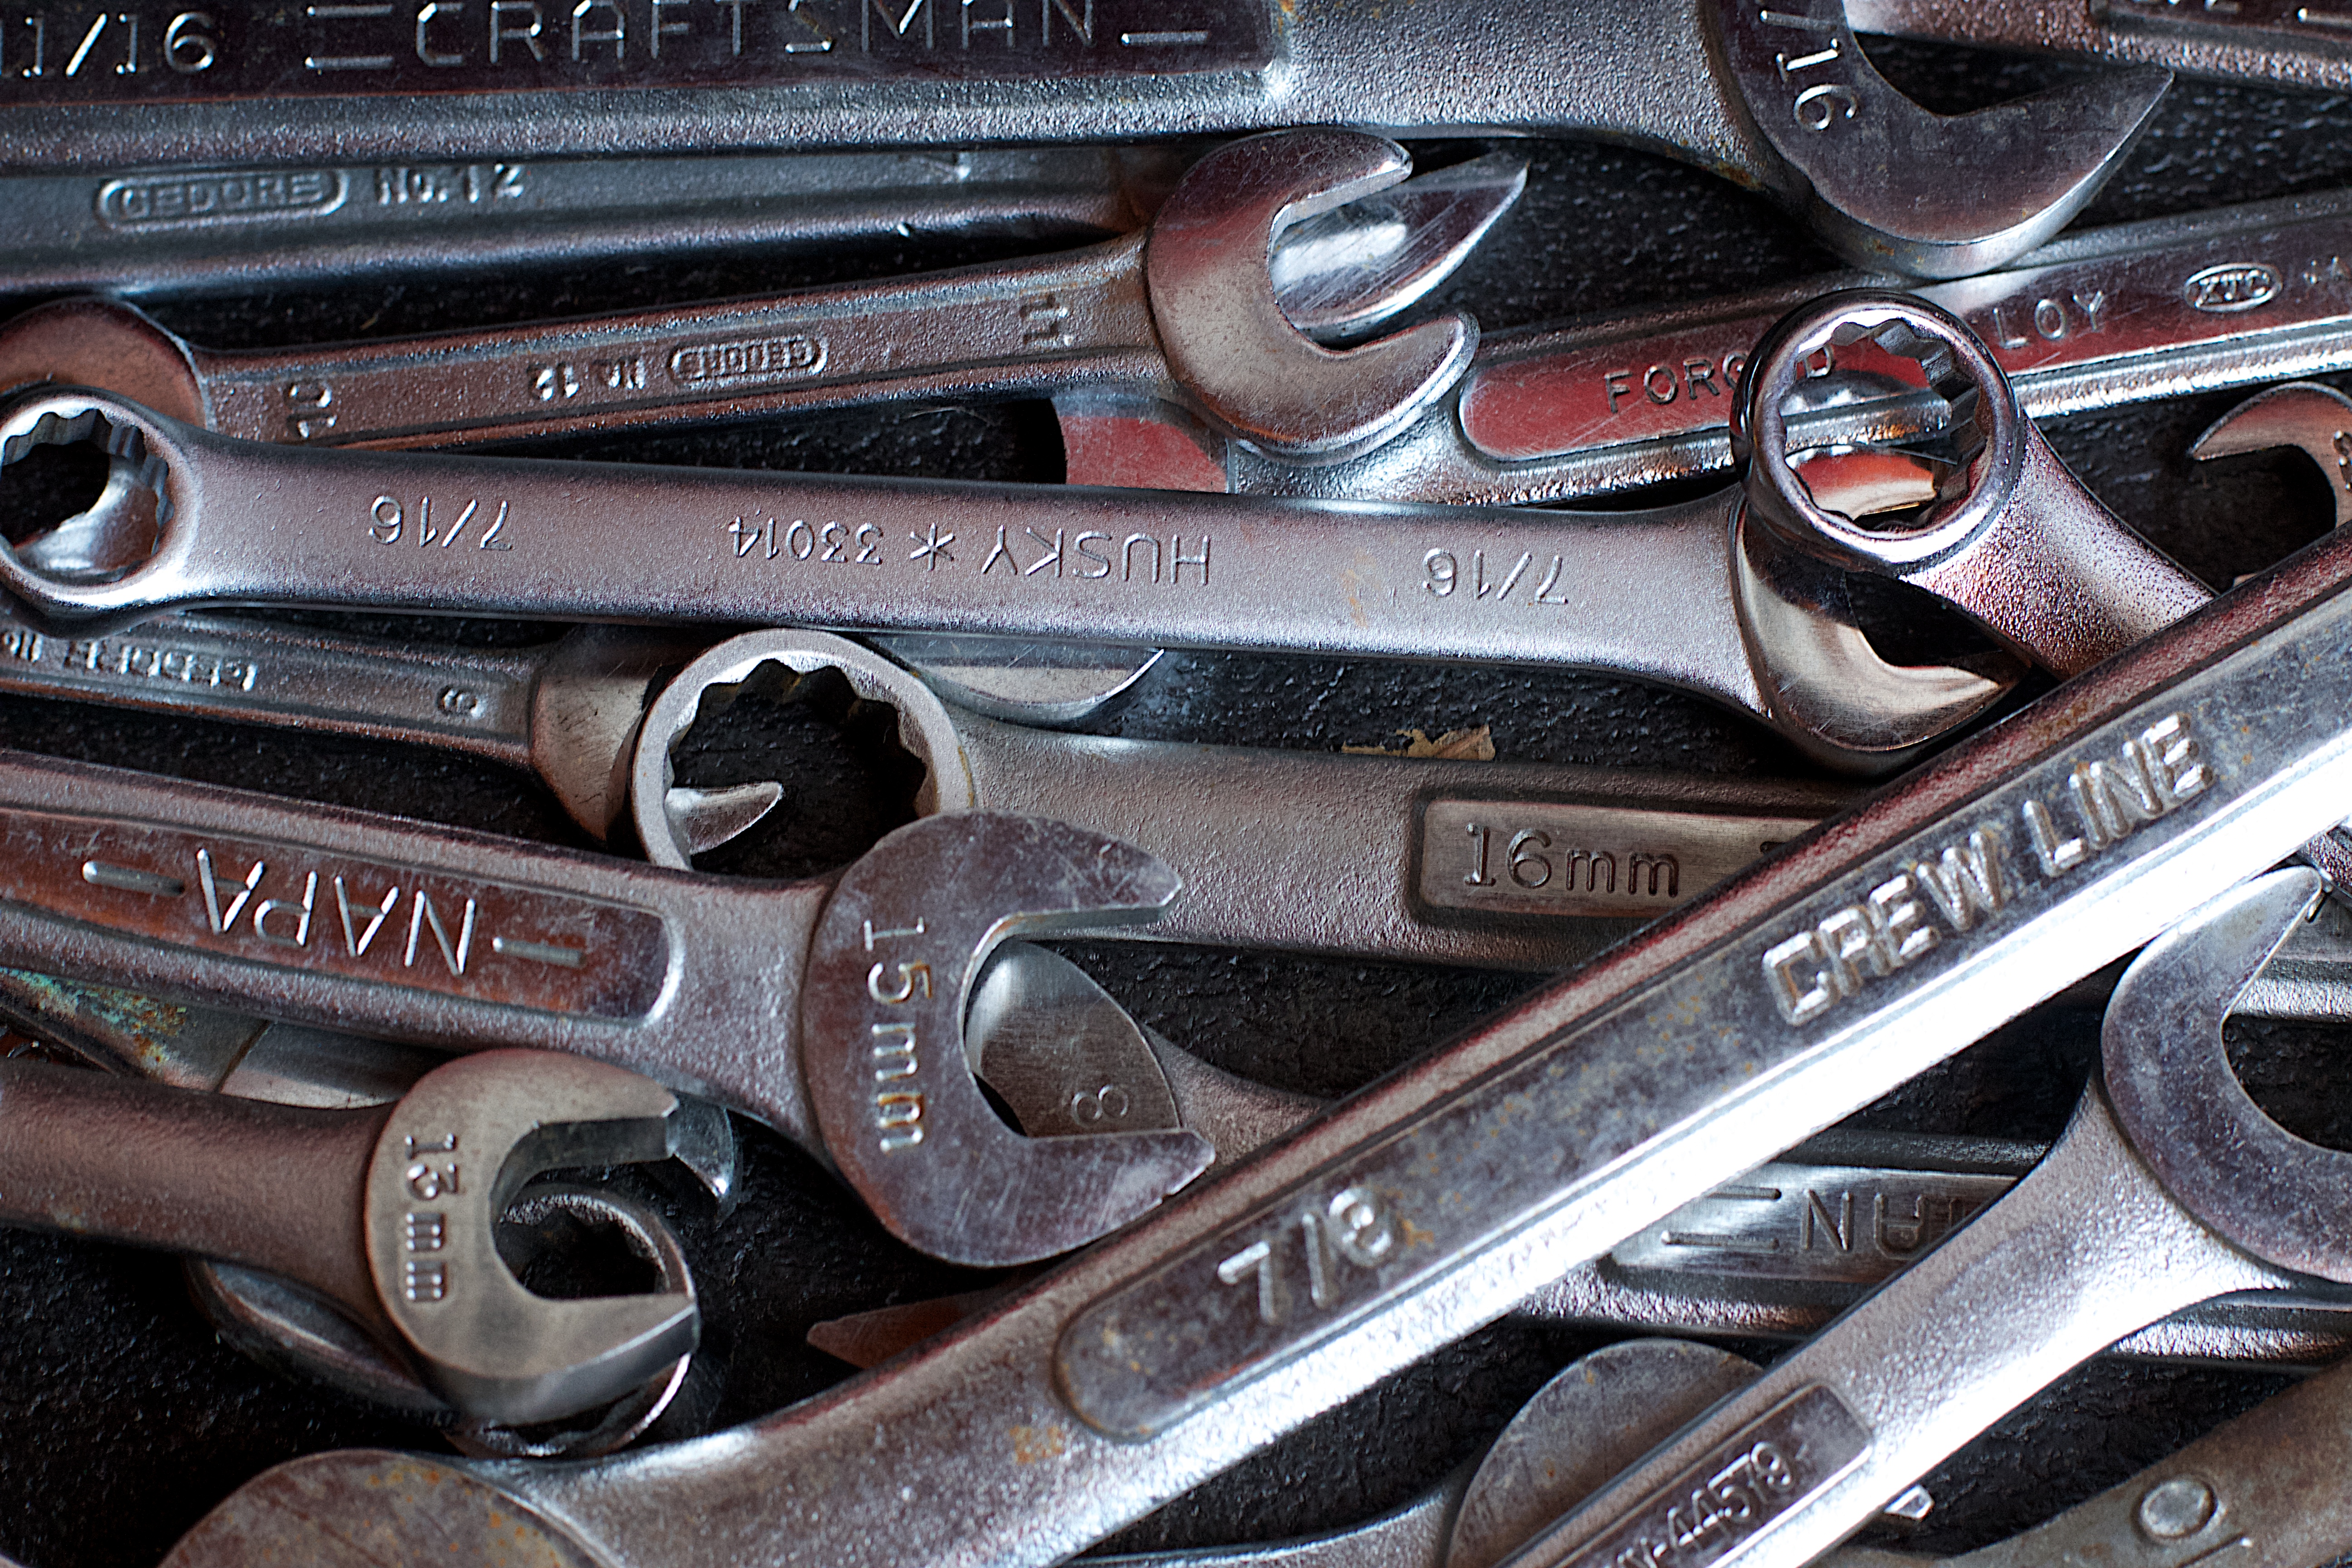
car, wheel, vehicle, steering wheel, bumper, firearm, trigger, automobile make, automotive exterior